Paluzzo Paluzzi Altieri degli Albertoni

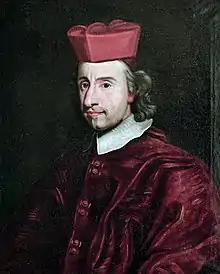

Paluzzo Paluzzi Altieri degli Albertoni (8 June 1623 – 29 June 1698) was an Italian Catholic Cardinal and Cardinal-Nephew to Pope Clement X.